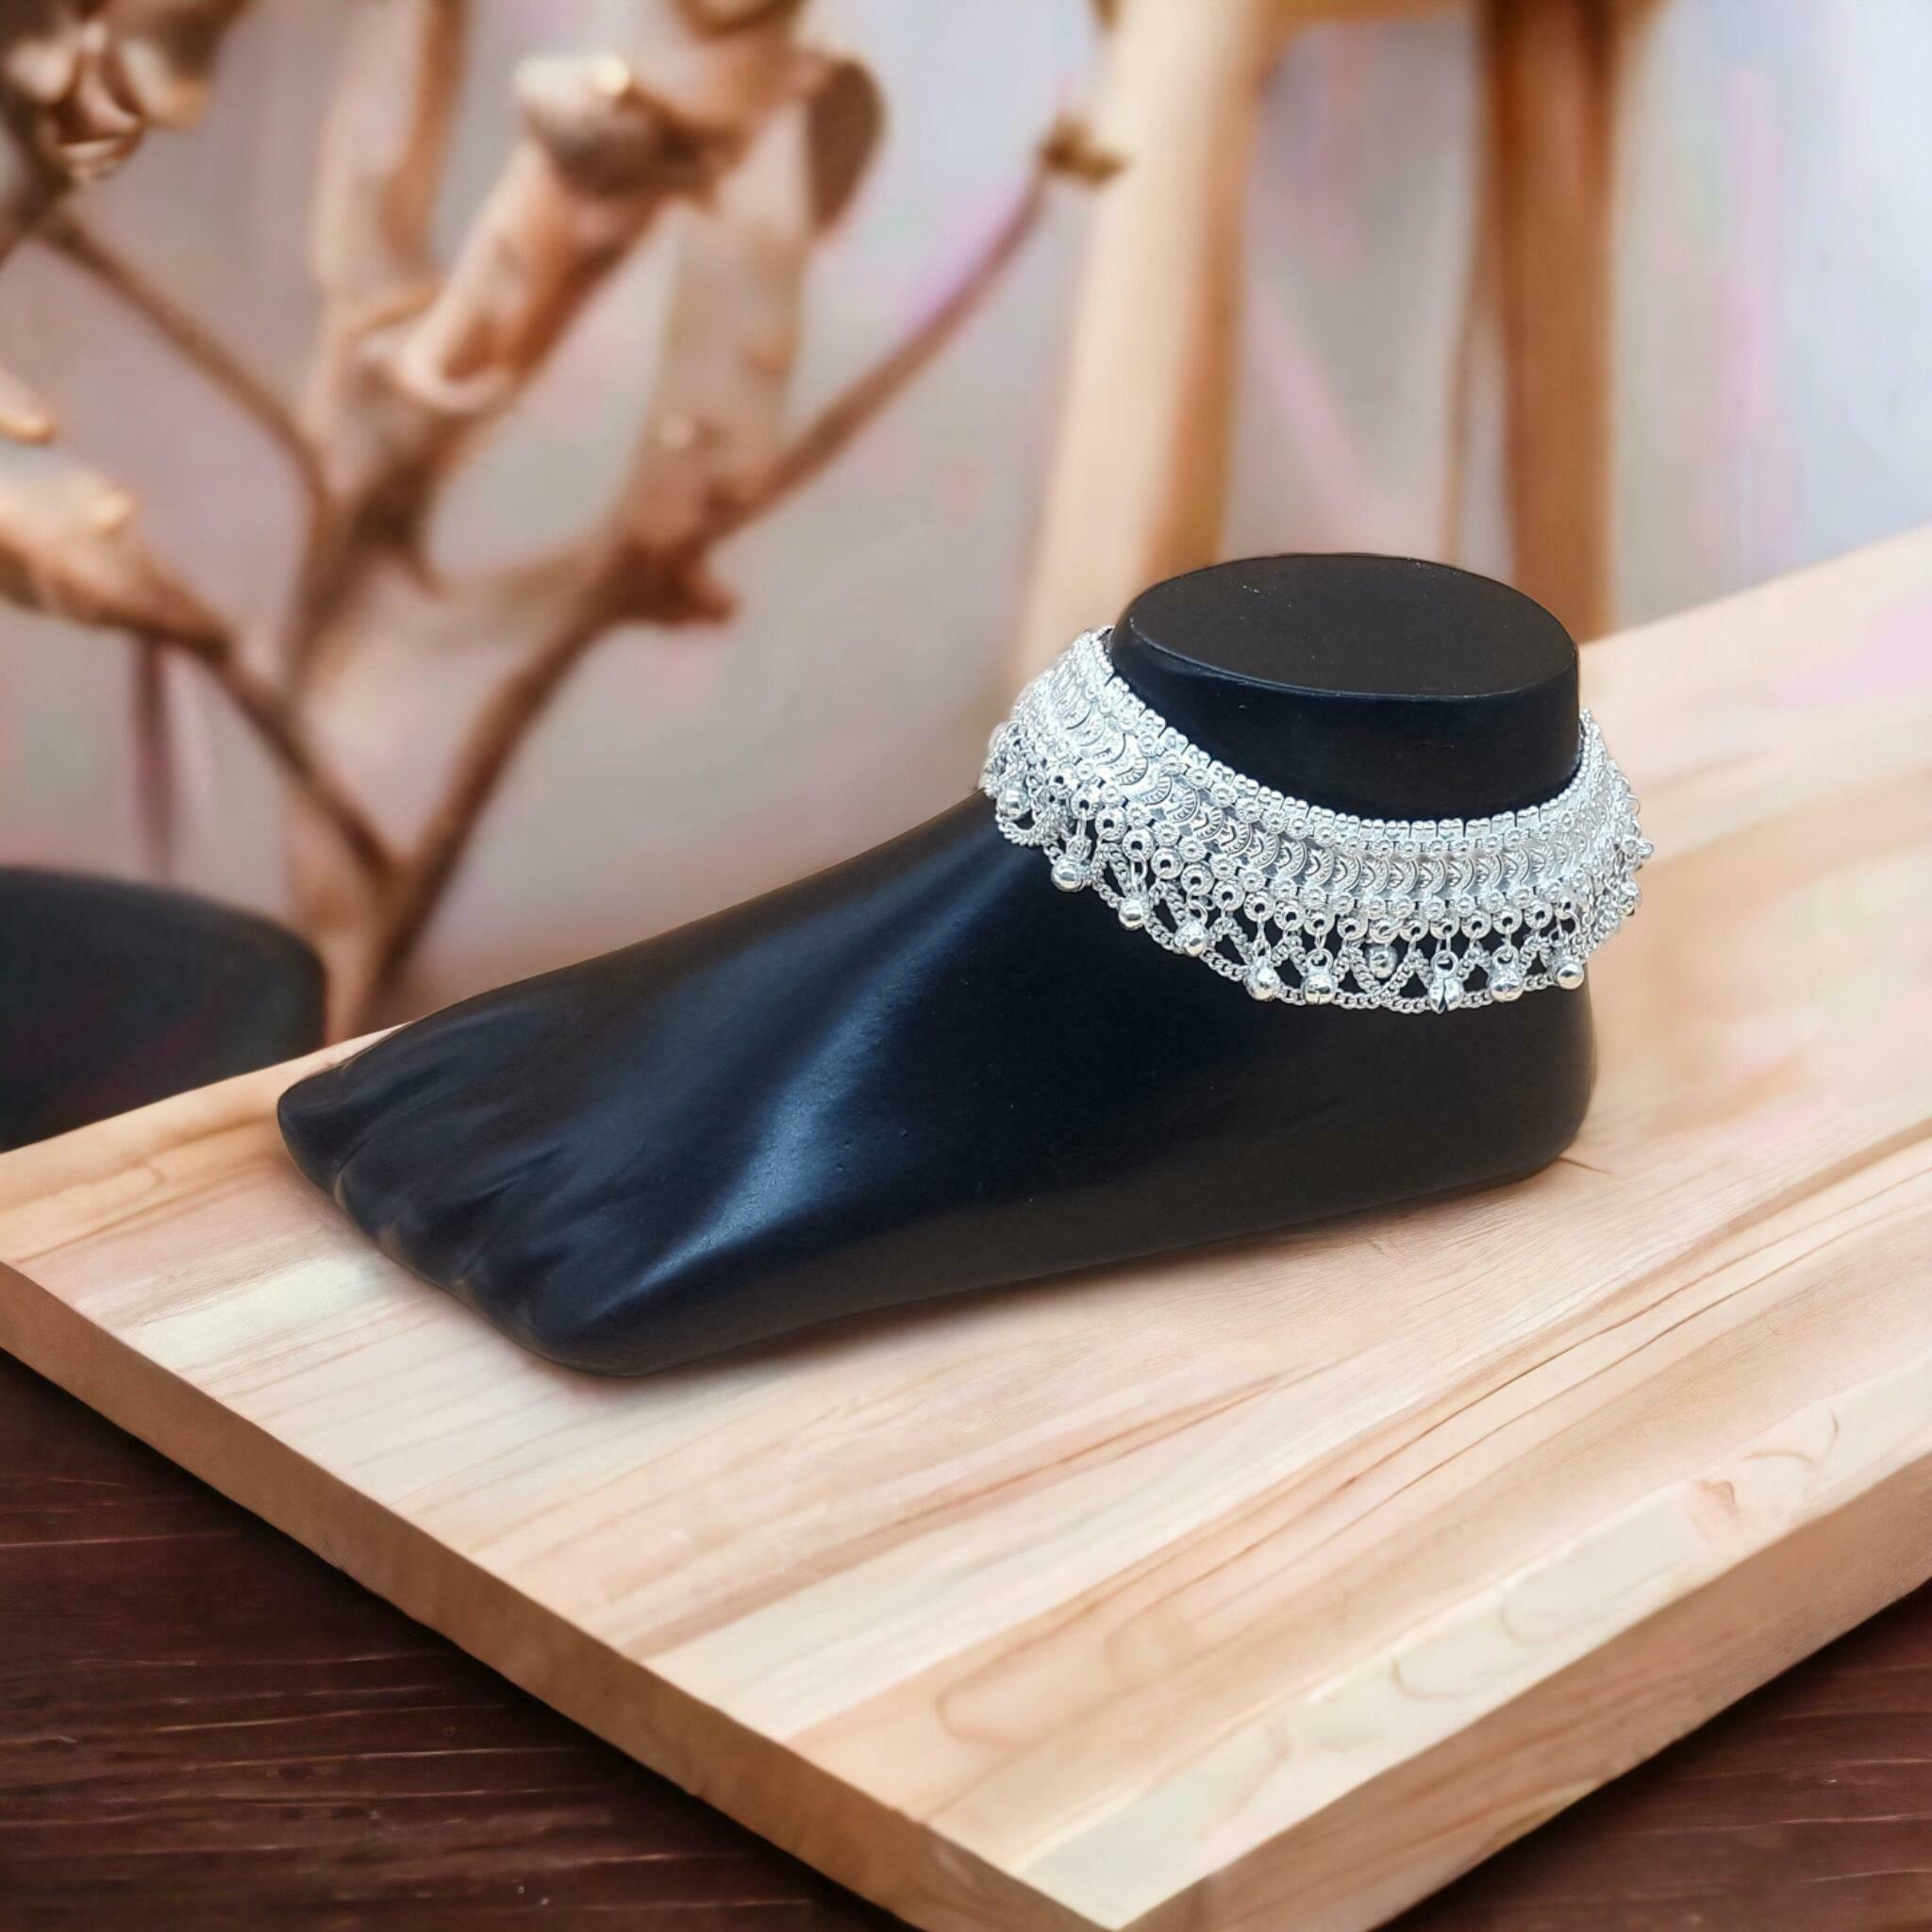
BR Ornaments Sizzling Bejeweled Women Anklets & Toe Rings Alloy Anklet (Pack of 2)
Type: Anklet
Brand: BR Ornaments
Price: Rs. 599
BR Ornaments Sizzling Bejeweled Women Anklets & Toe Rings Alloy Anklet (Pack of 2)